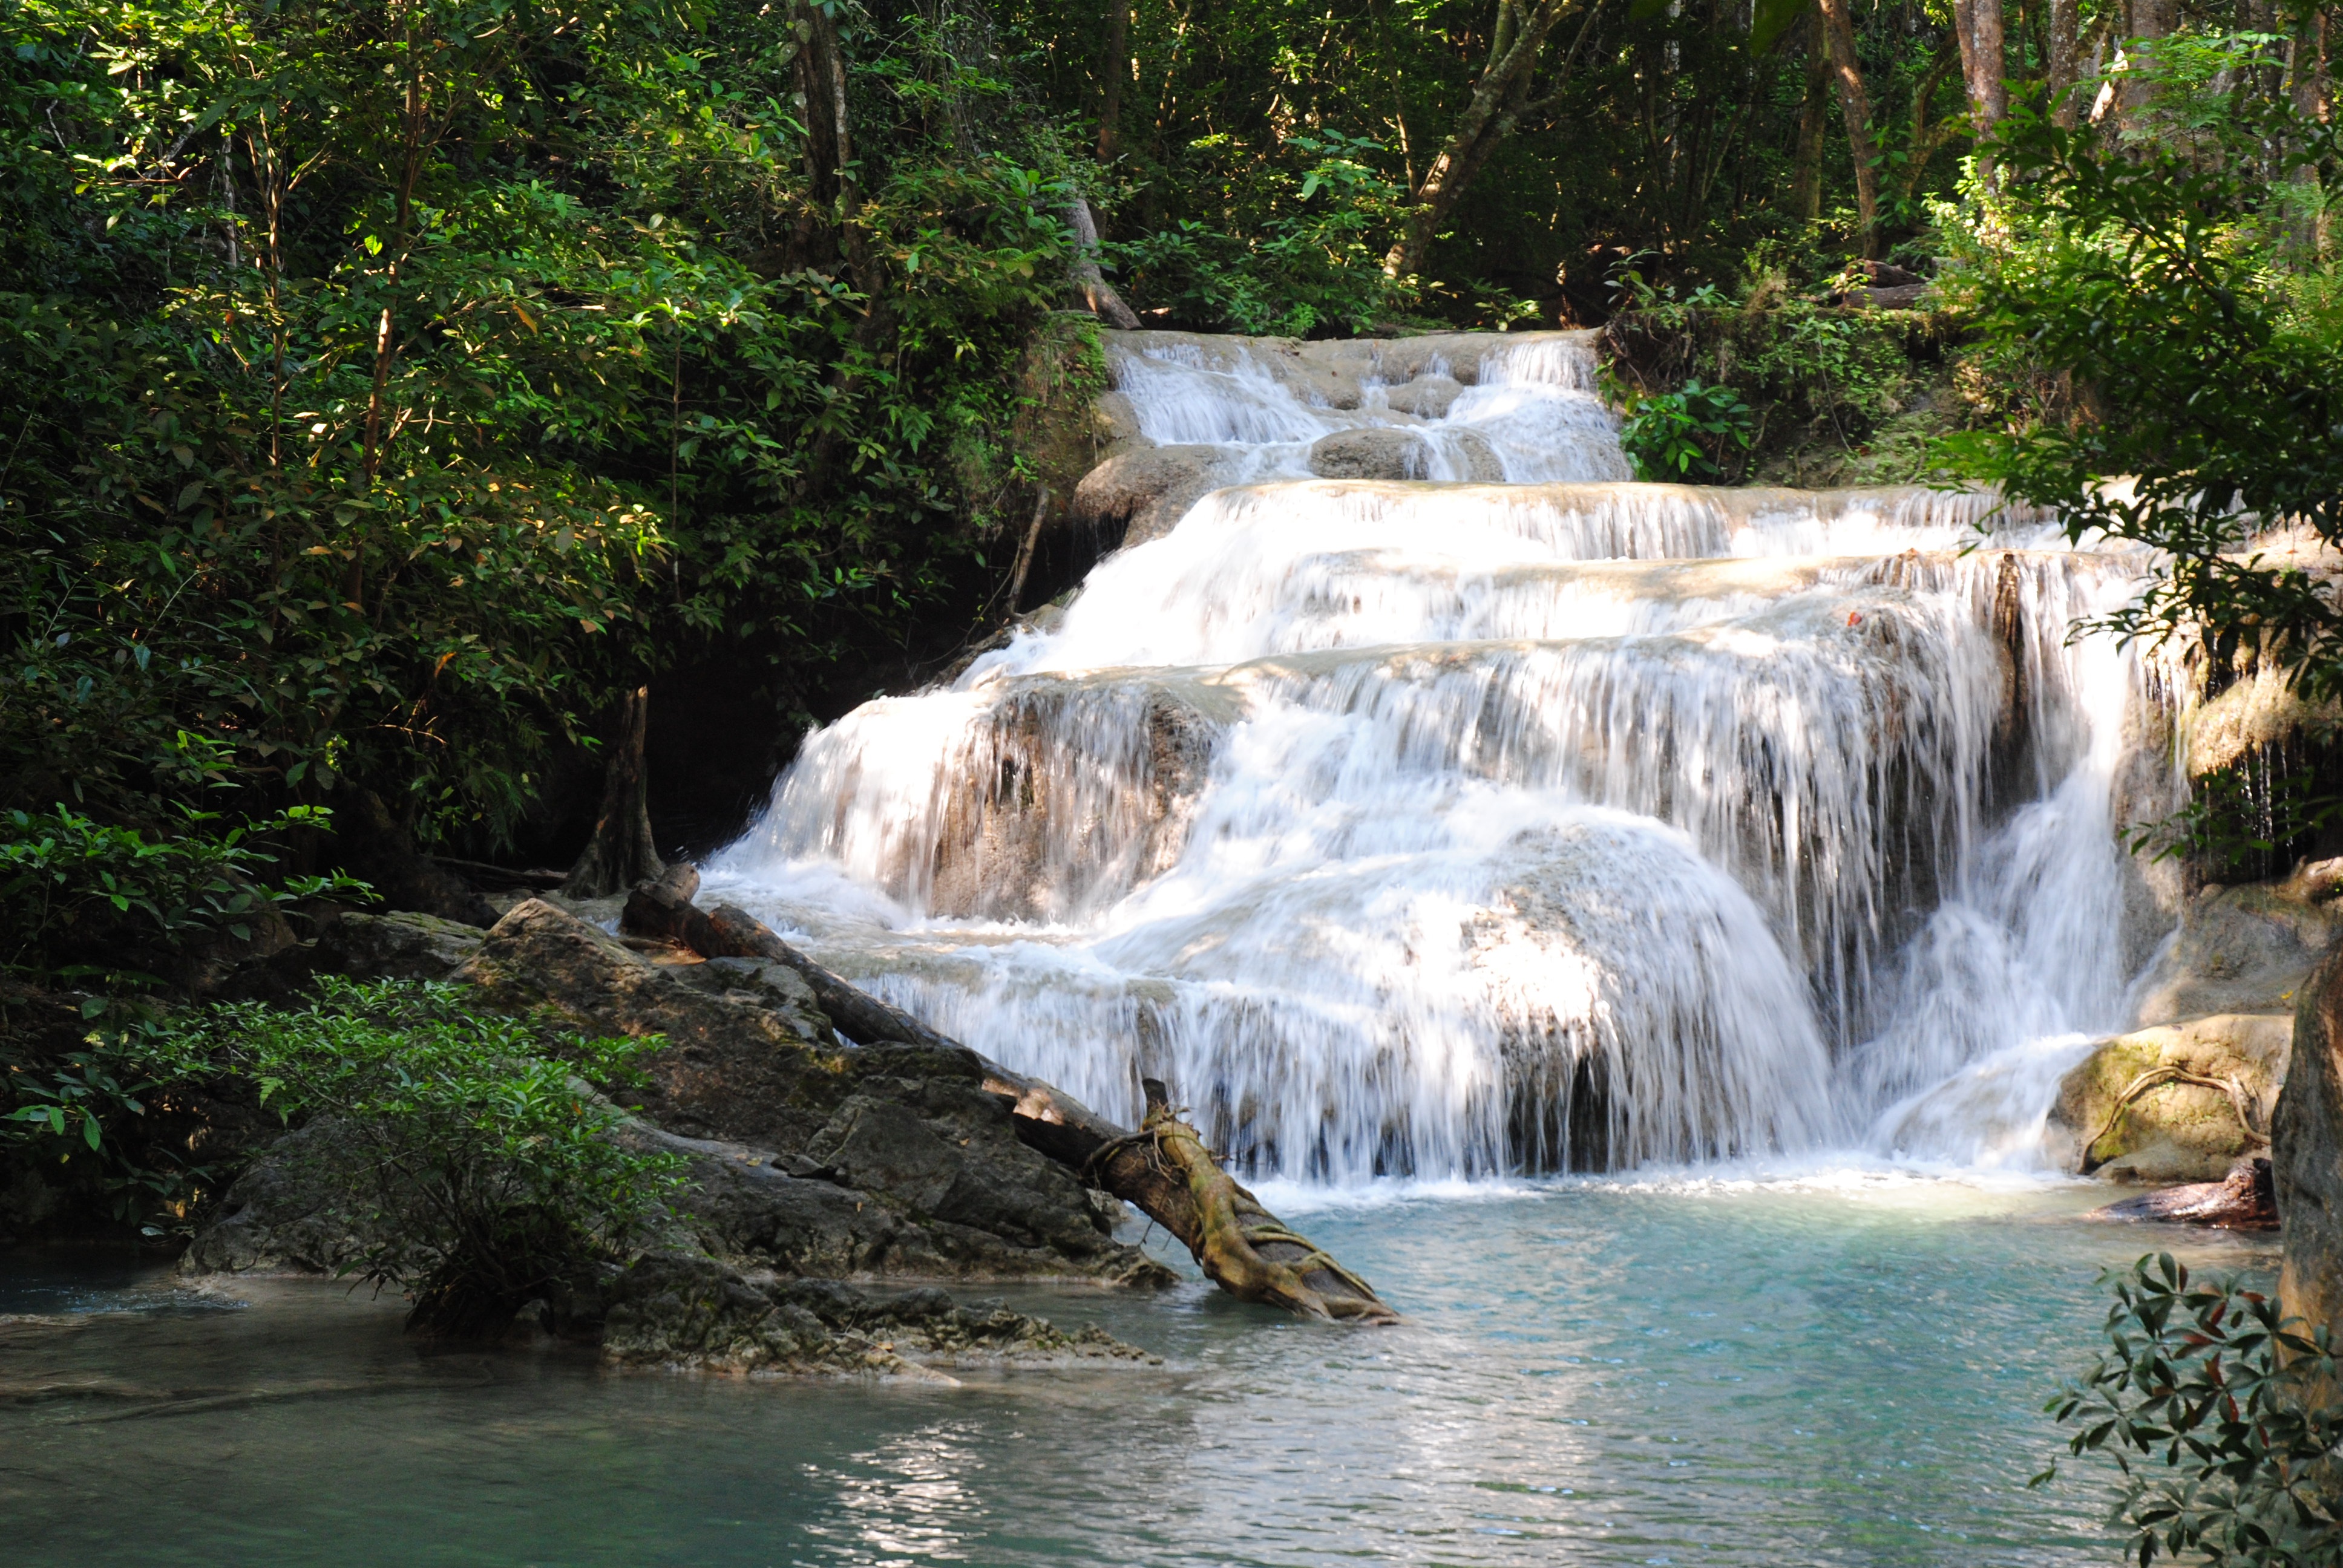
landscape, water, nature, forest, outdoor, rock, waterfall, white, river, stone, travel, environment, foliage, stream, green, flow, cascade, jungle, flowing, tranquil, scenic, tropical, peaceful, natural, park, scenery, fresh, rapid, body of water, rainforest, wasserfall, water feature, watercourse